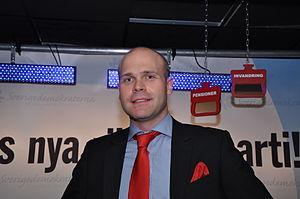
Erik Anders Almqvist, né le 24 mai 1982, est un homme politique suédois.